Battle of Polygon Wood

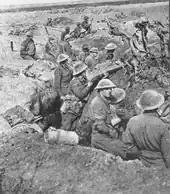

Tower Hamlets spur overlooked the ground south towards Zandvoorde. The upper valleys of the Reutelbeek and Polygonebeek further north offered a commanding view of the German counter-attack assembly areas in the low ground north of the Menin road. The a large mound in Polygon Wood was part of the and had been fortified with dugouts and foxholes. The Butte gave observation of the east end of the Gheluvelt Plateau towards Becelaere and Broodseinde. By mid-1917, the area east of Ypres had six German defensive positions, the front position, the (second position), (third position), (fourth position), (fifth position) and (under construction). Between the German positions lay the Belgian villages of Zonnebeke and Passchendaele.